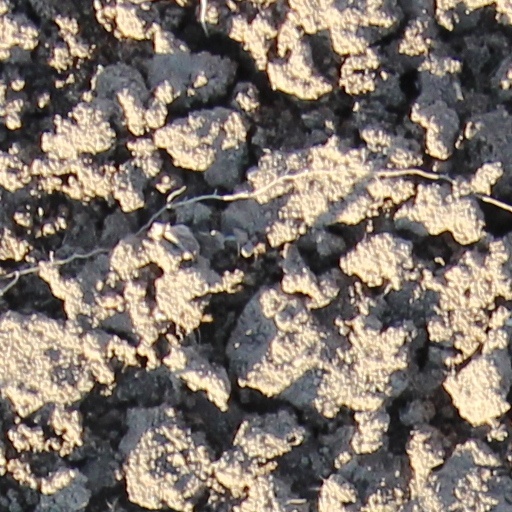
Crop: wheat